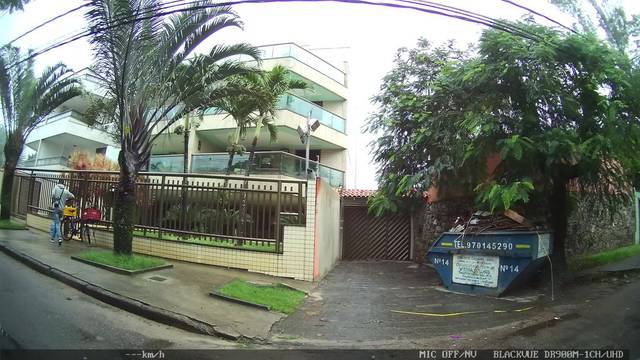
Region: Brazil
Coordinates: -23.023, -43.476